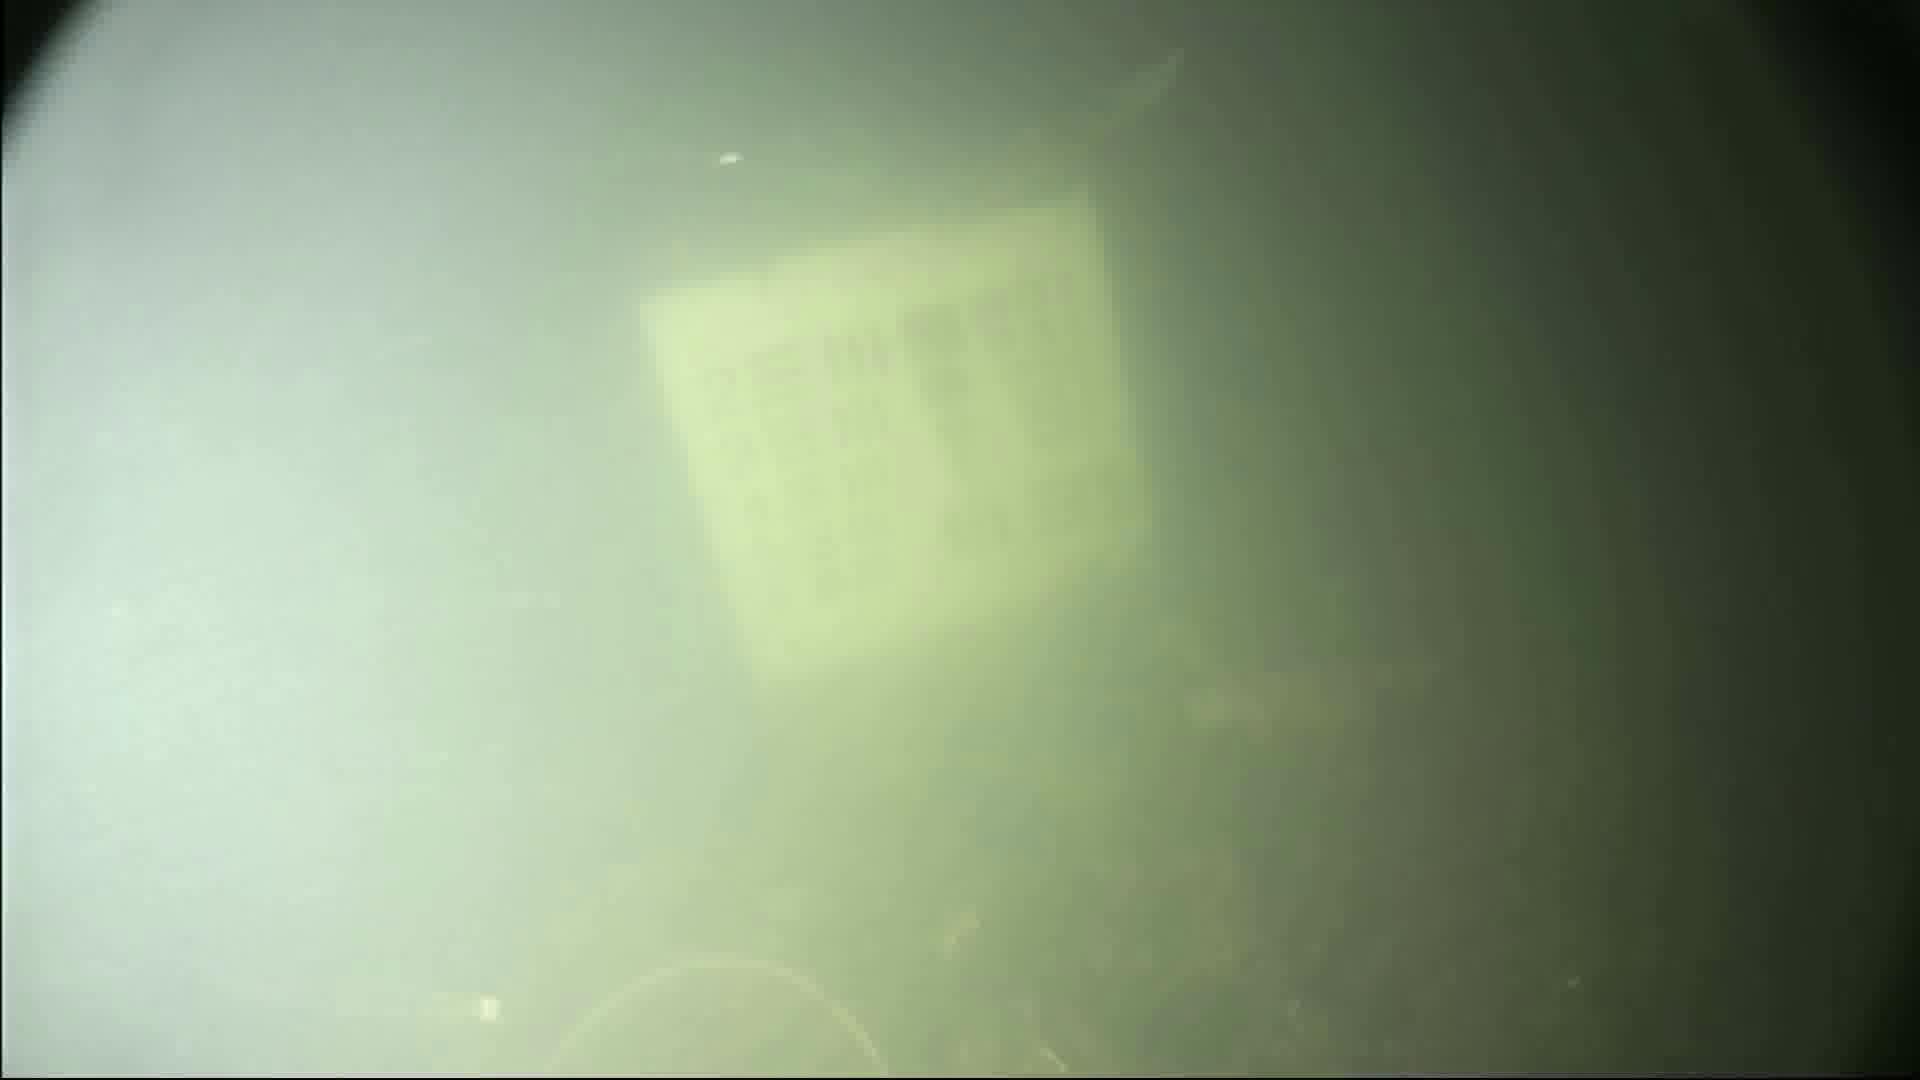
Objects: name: shrimp